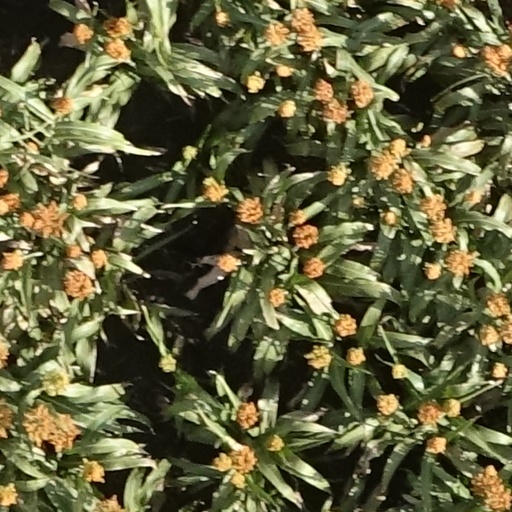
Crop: sorghum